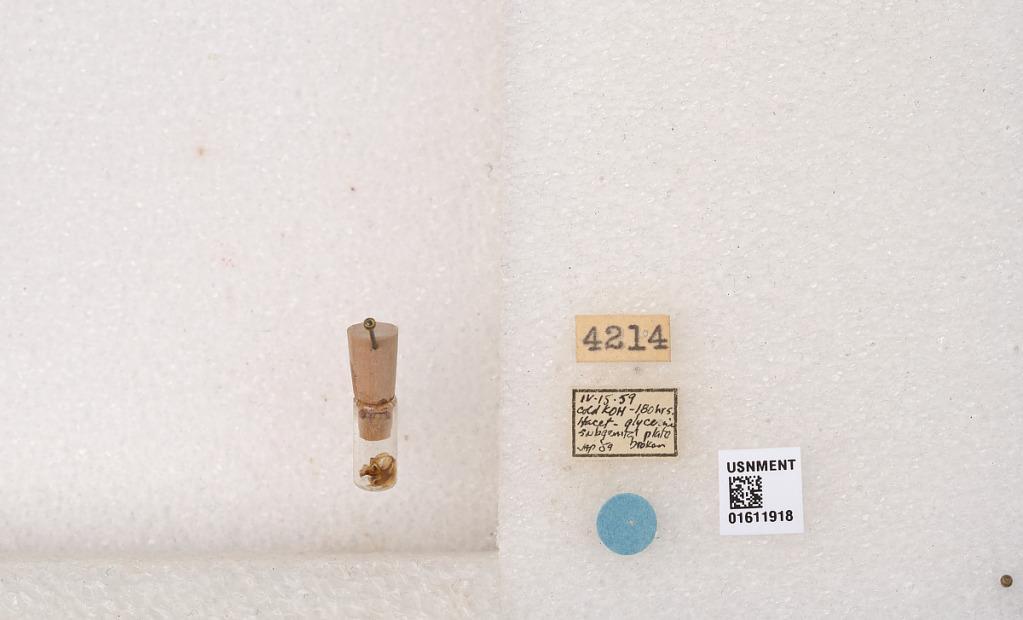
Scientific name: Xylocopa
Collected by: P. Hurd
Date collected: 1959-4-15